Beth Broderick

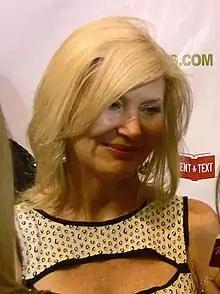
Broderick in 2011

Elizabeth Alice Broderick (born February 24, 1959) is an American actress. She portrayed Zelda Spellman in the ABC/WB television sitcom "Sabrina the Teenage Witch" (1996–2003). She also had recurring roles as Diane Janssen in the ABC mystery drama series "Lost" (2005–2008) and as Rose Twitchell in the CBS science fiction drama series "Under the Dome" (2013).